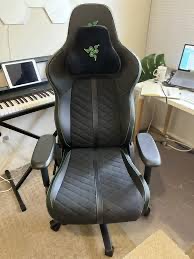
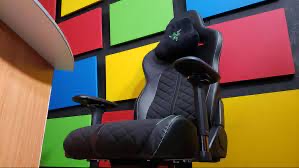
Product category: items_chair
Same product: yes